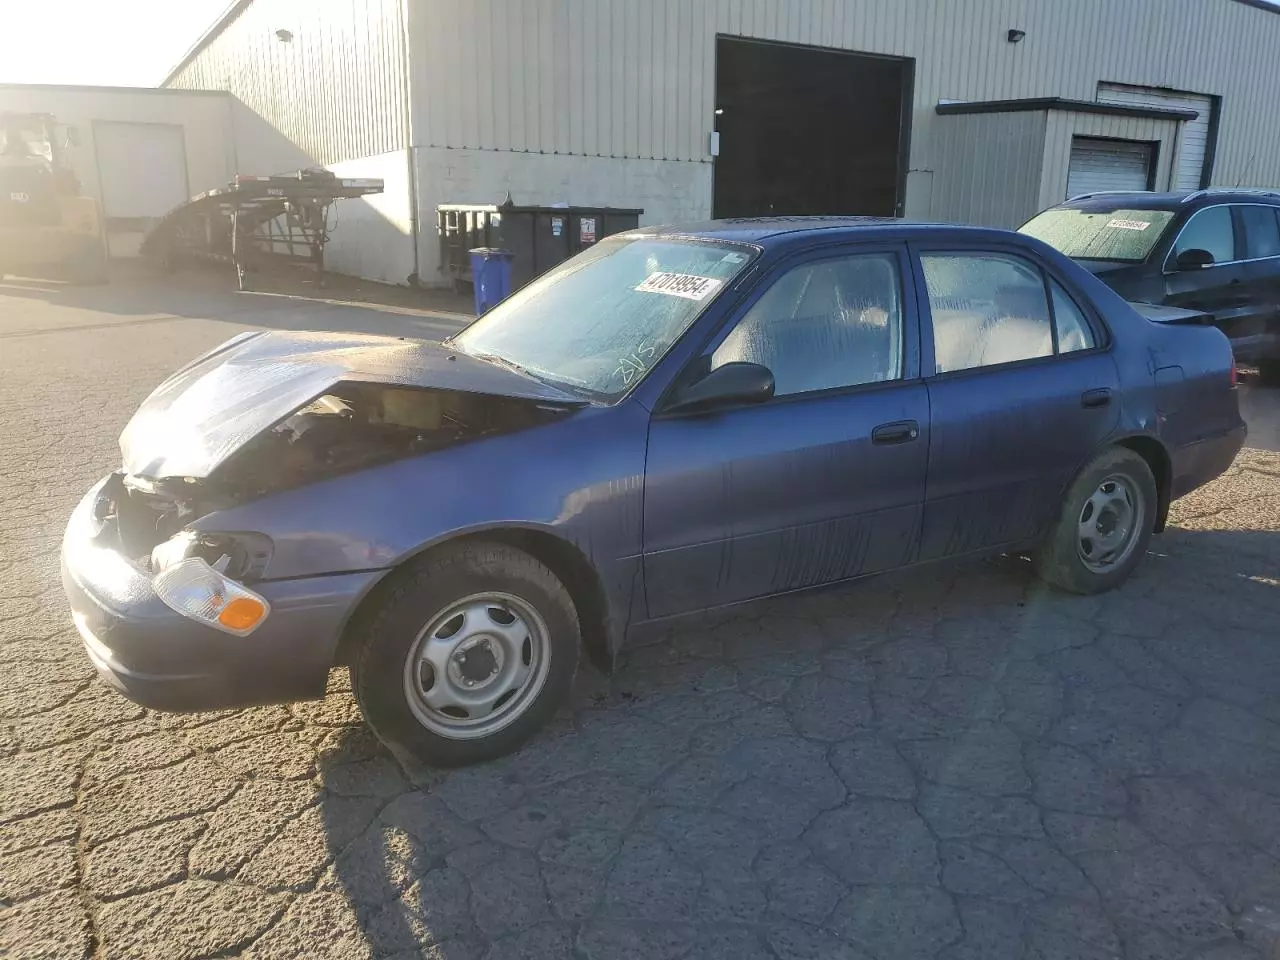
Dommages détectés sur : feu avant gauche, capot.
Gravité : majeur